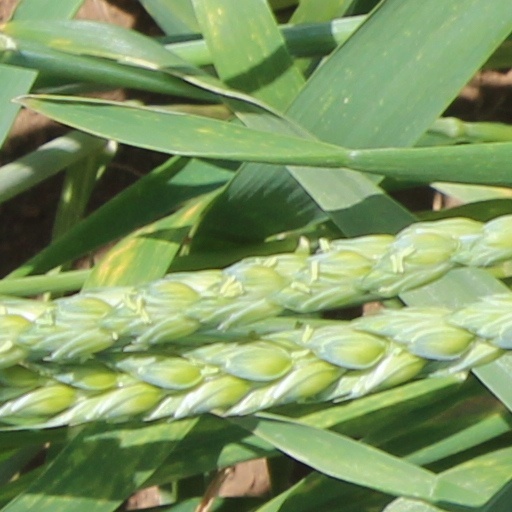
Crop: wheat